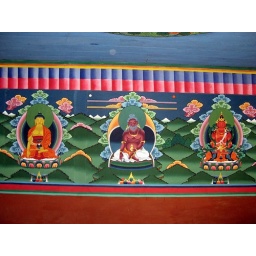
mural in watch tower over bridge